Modern Times (film)

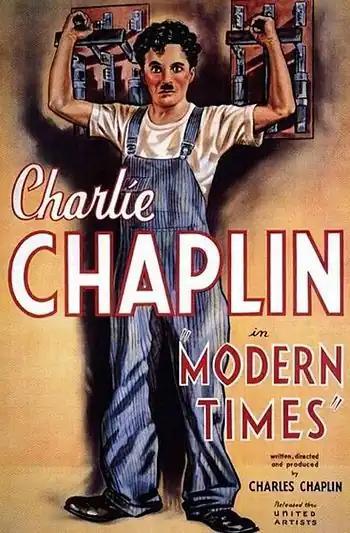

Modern Times is a 1936 American part-talkie comedy film produced, written and directed by Charlie Chaplin. In Chaplin's last performance as the iconic Little Tramp, his character struggles to survive in the modern, industrialized world. The film also stars Paulette Goddard, Henry Bergman, Tiny Sandford and Chester Conklin.